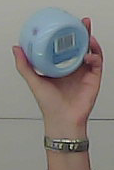
Product: nivea_baby